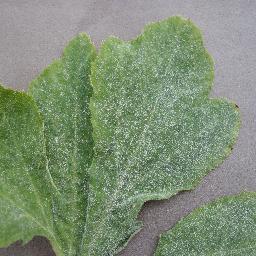
Label: Squash___Powdery_mildew